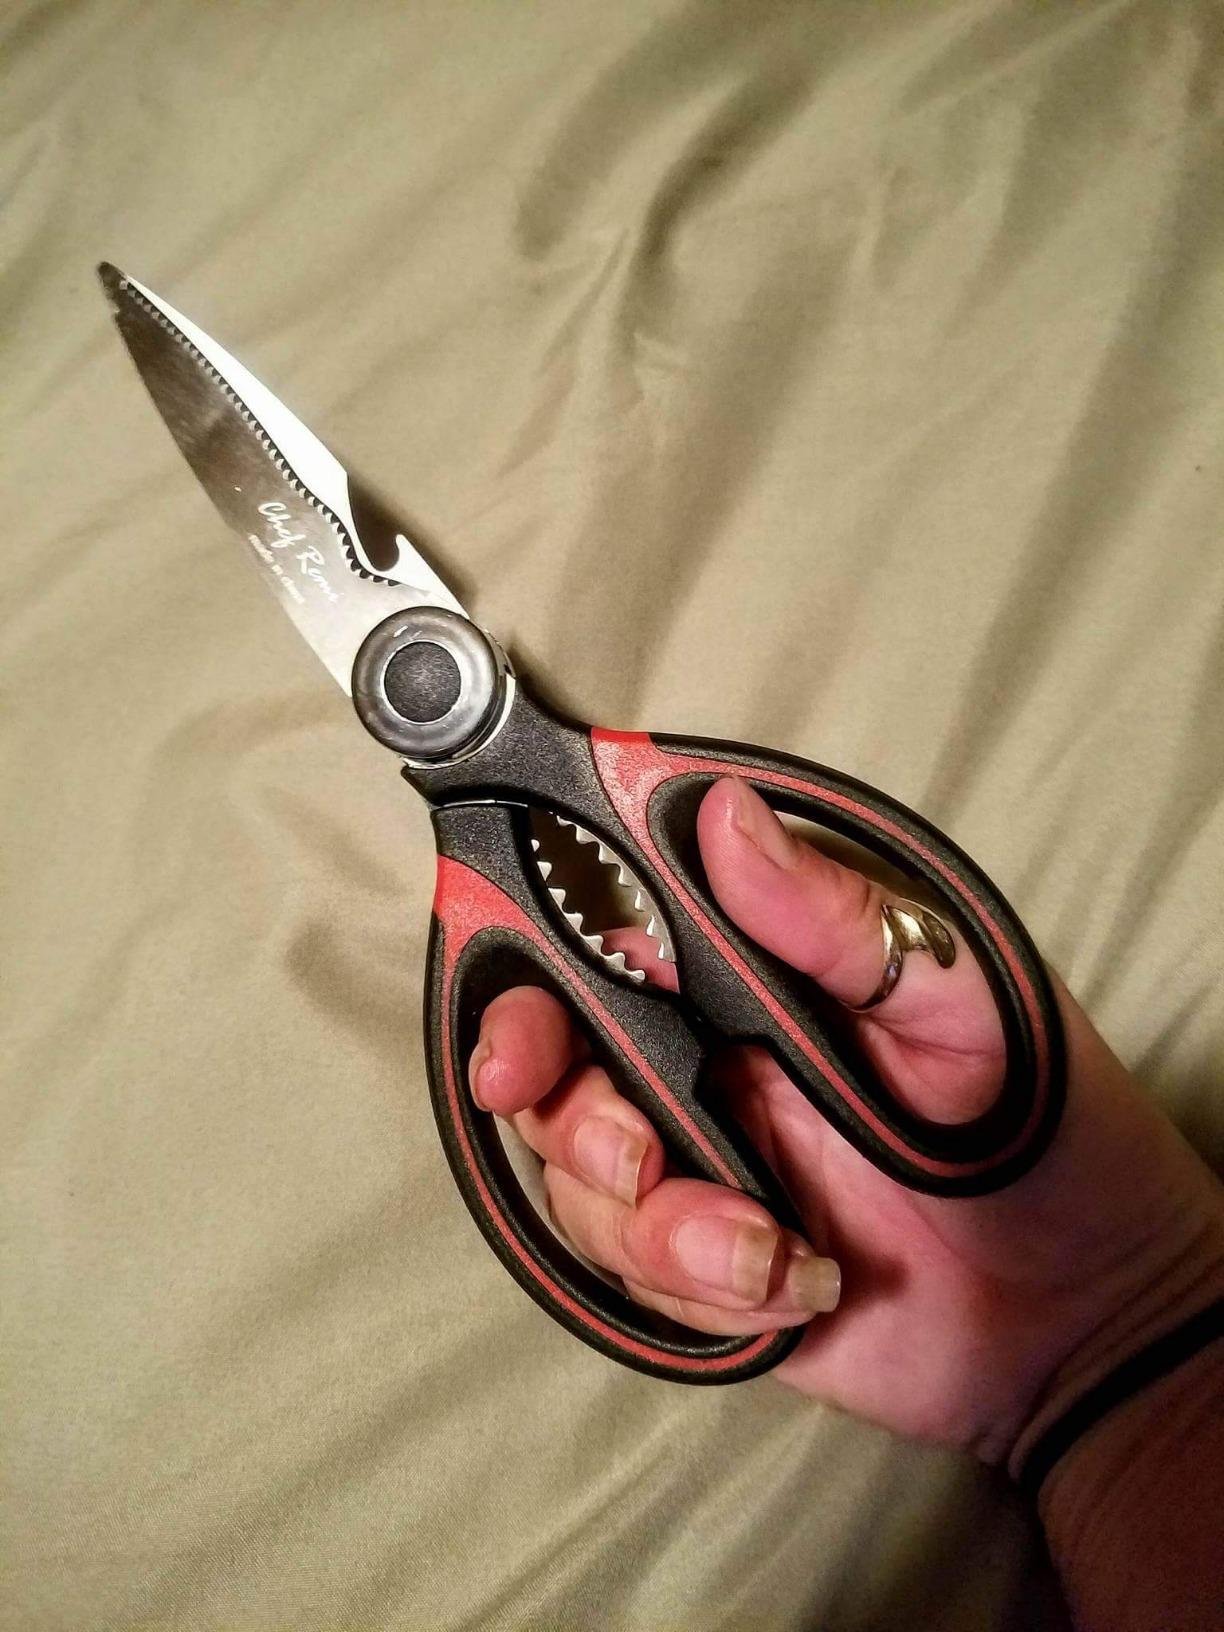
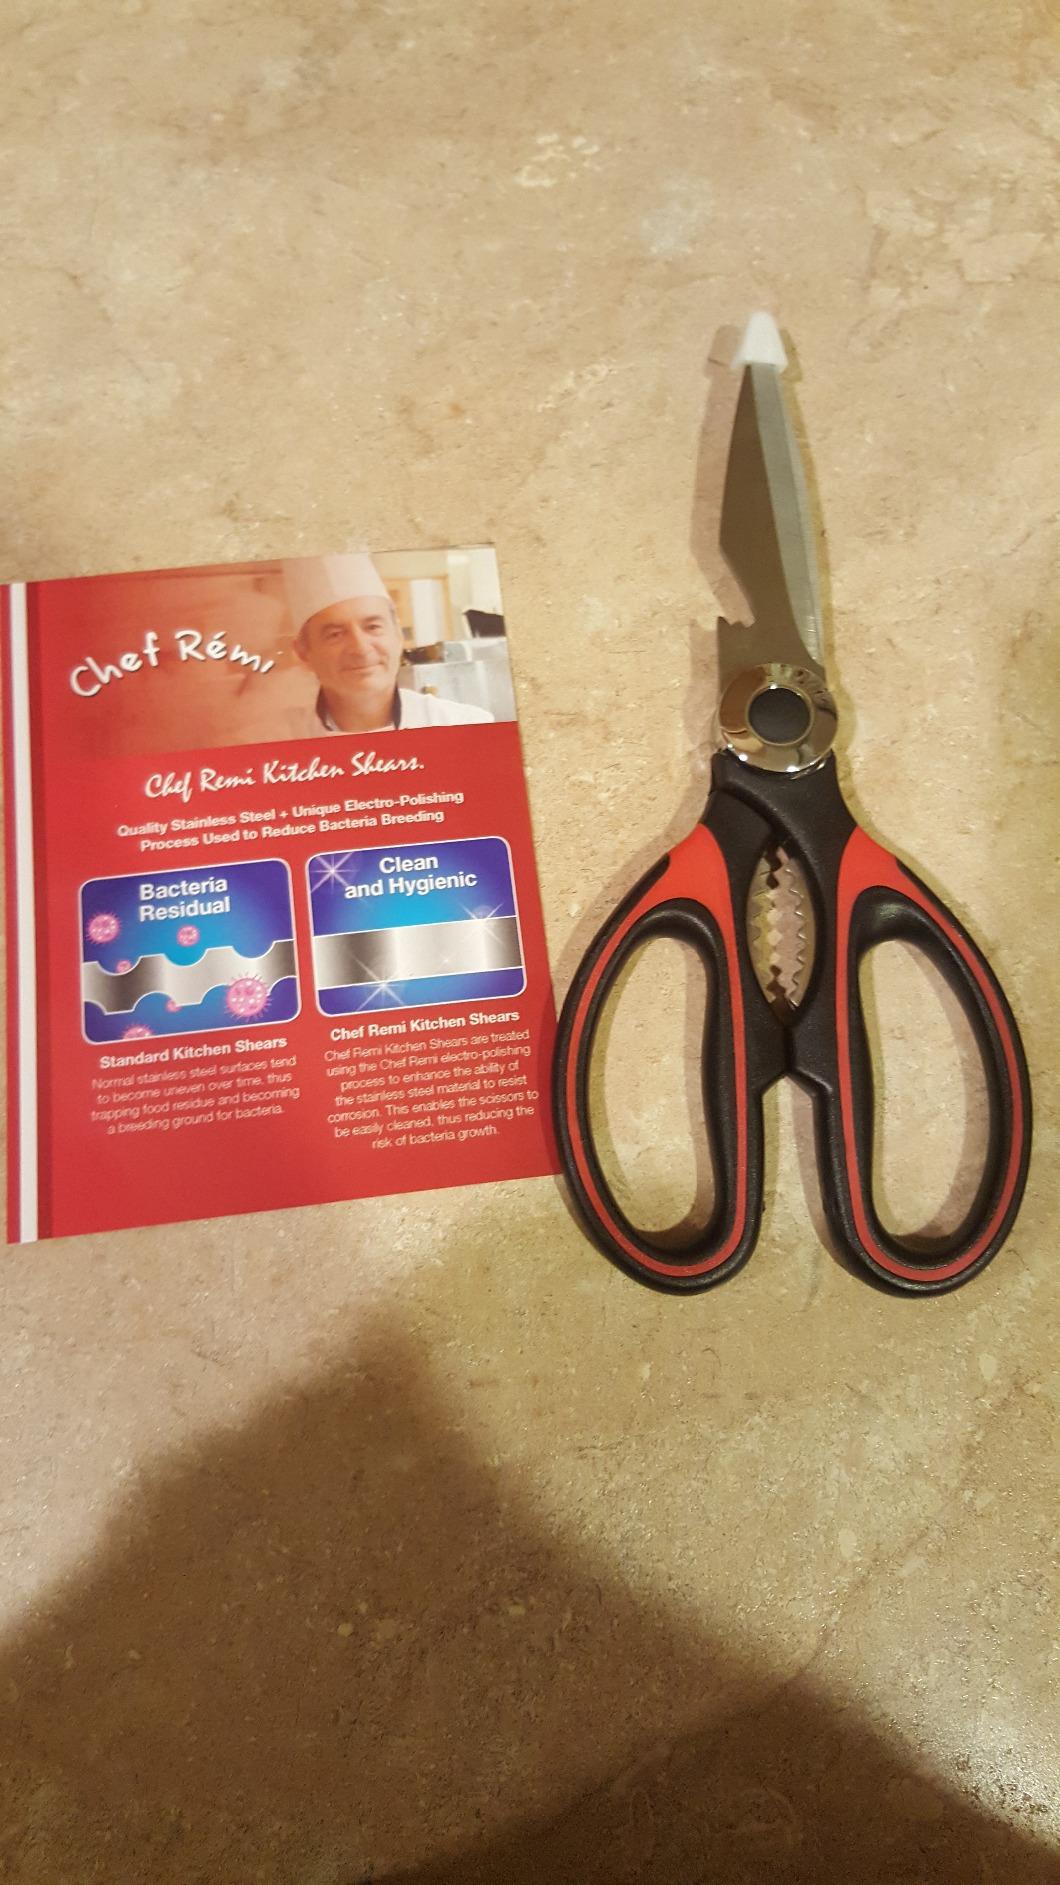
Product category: items_knife
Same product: yes